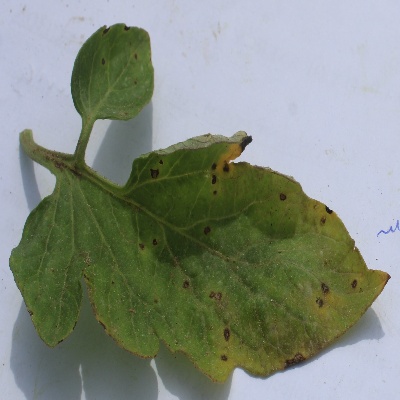
Crop: Tomato
Condition: septoria leaf spot